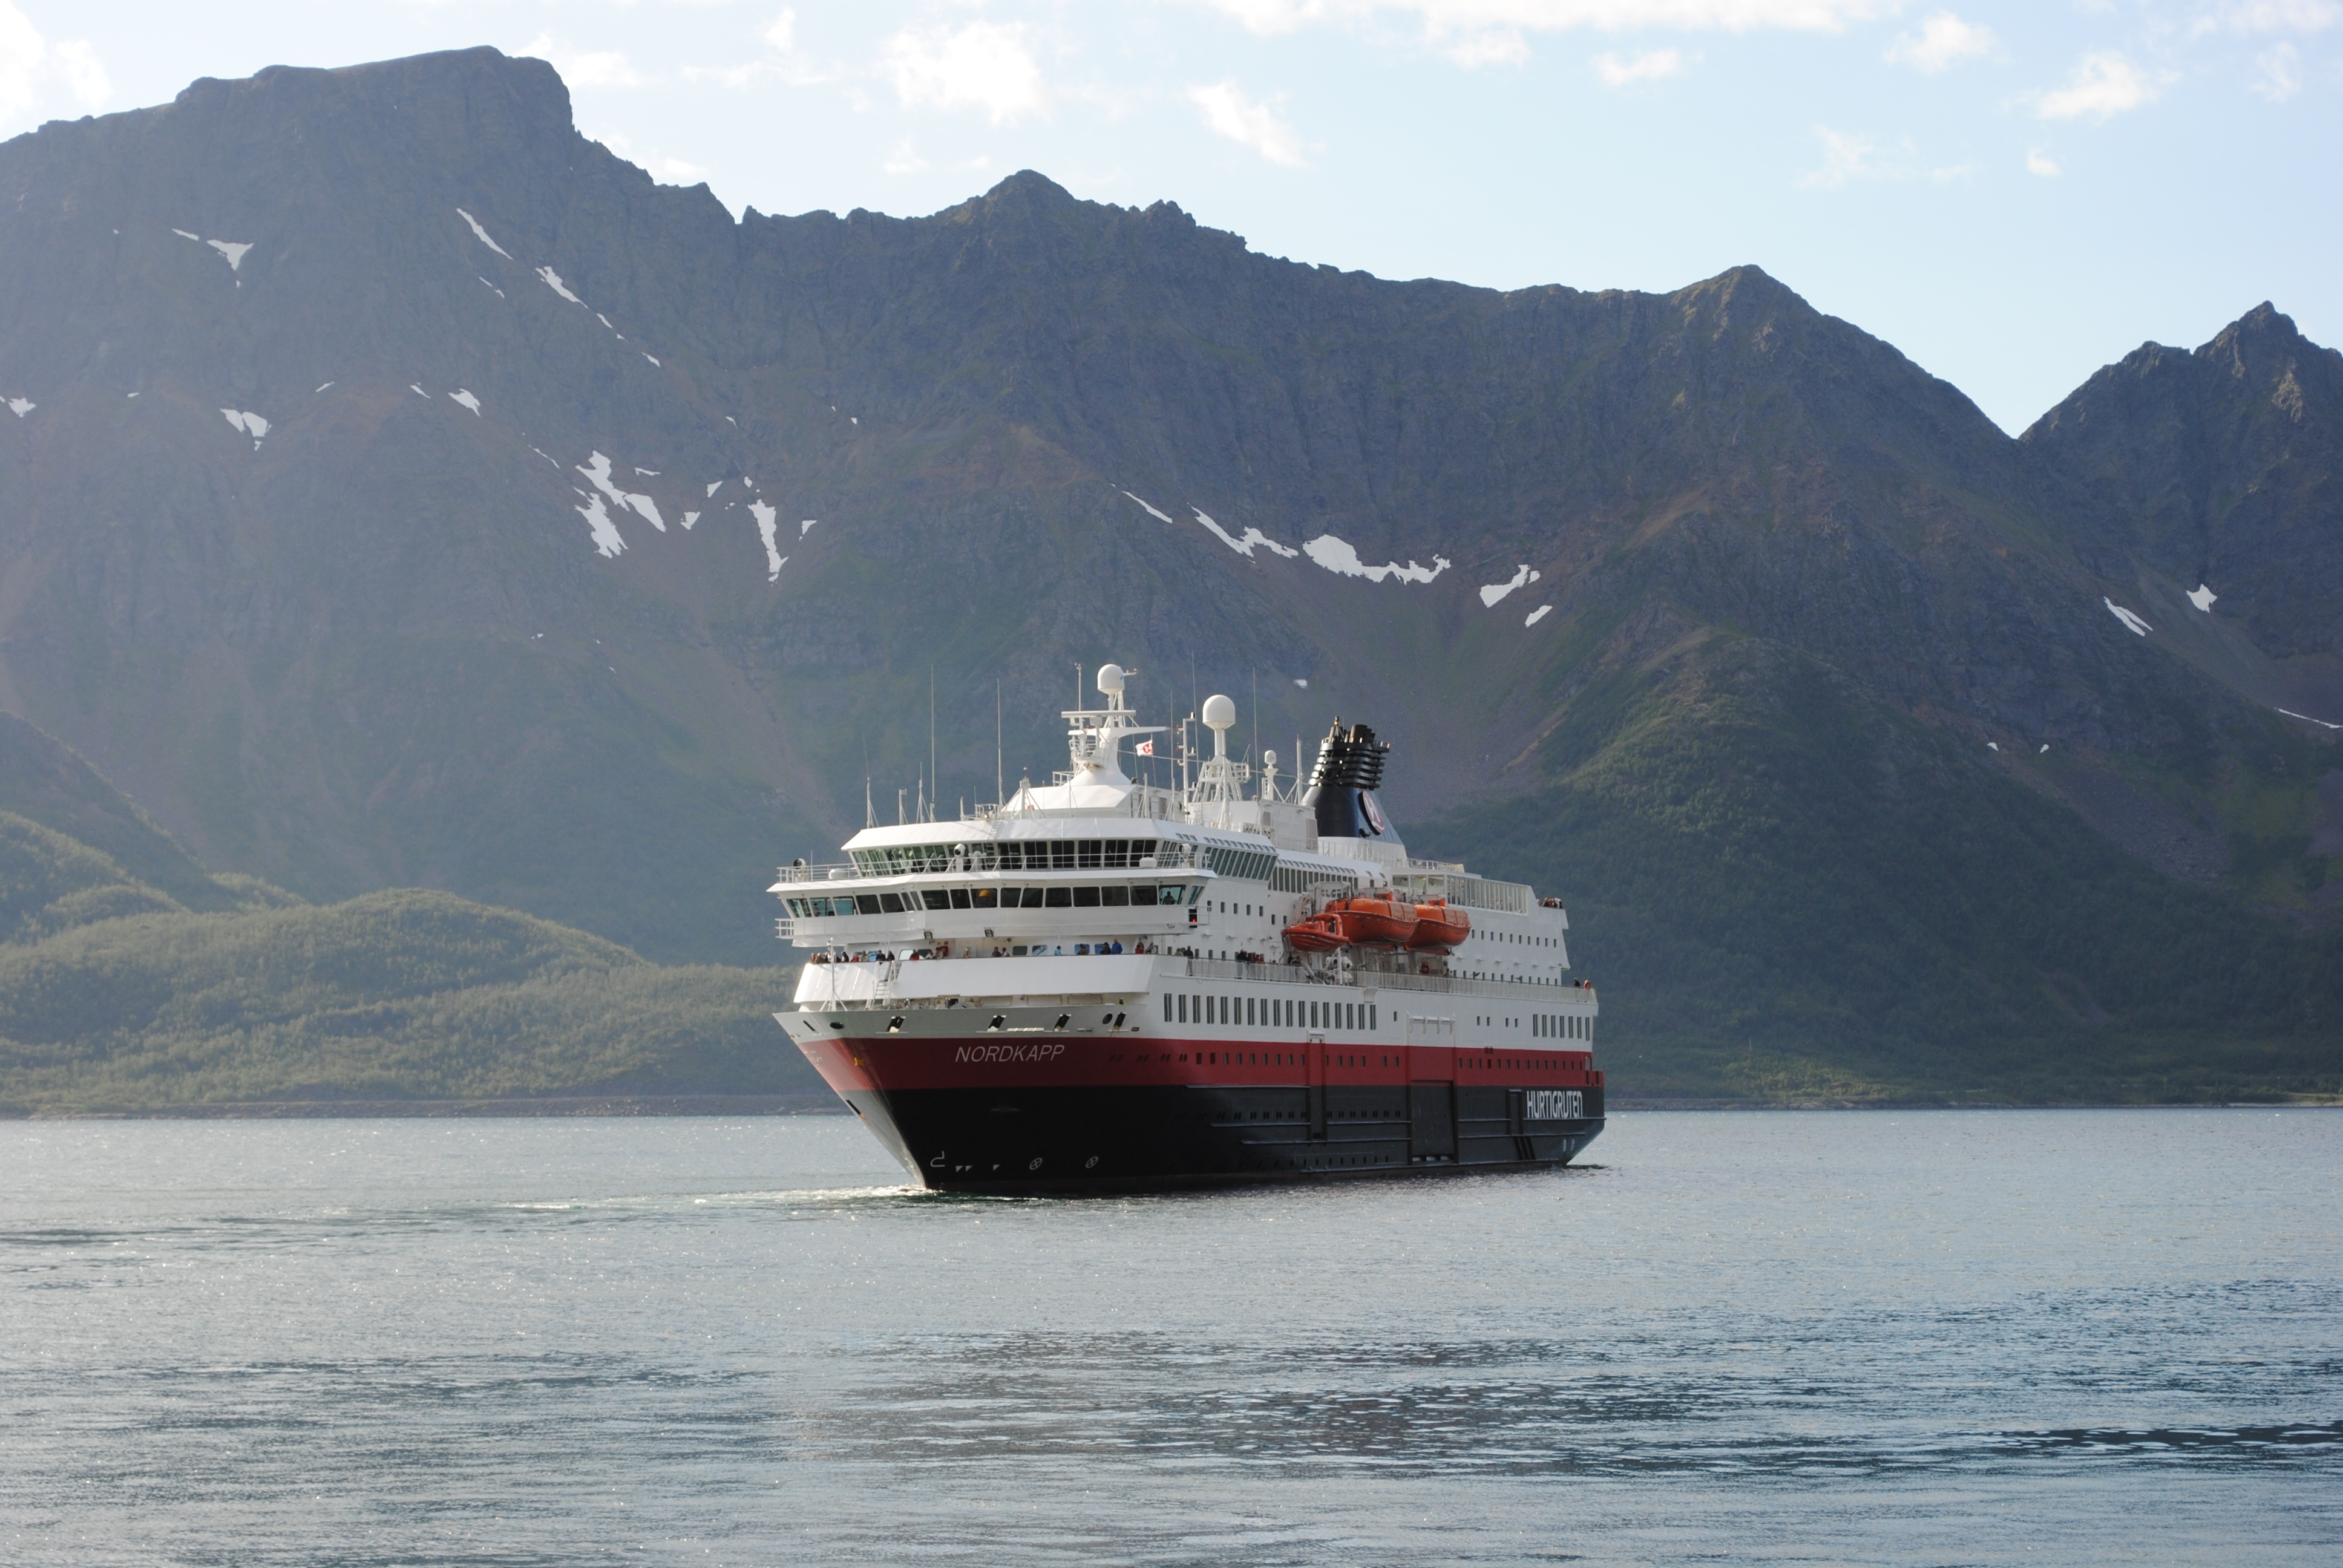
sea, boat, ship, vehicle, bay, fjord, cargo ship, ferry, watercraft, cruise ship, norway, passenger ship, ship travel, freight transport, ocean liner